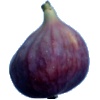
Label: fig